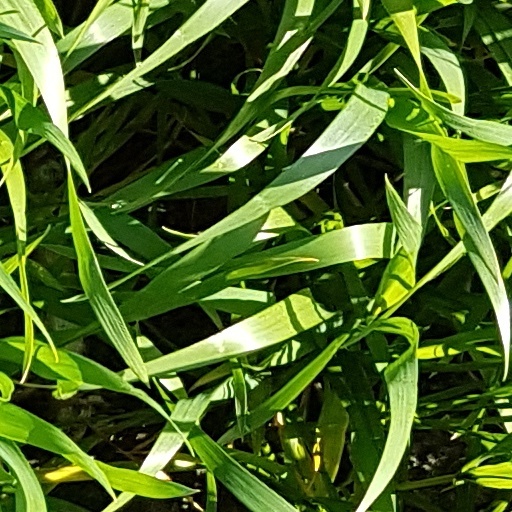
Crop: wheat